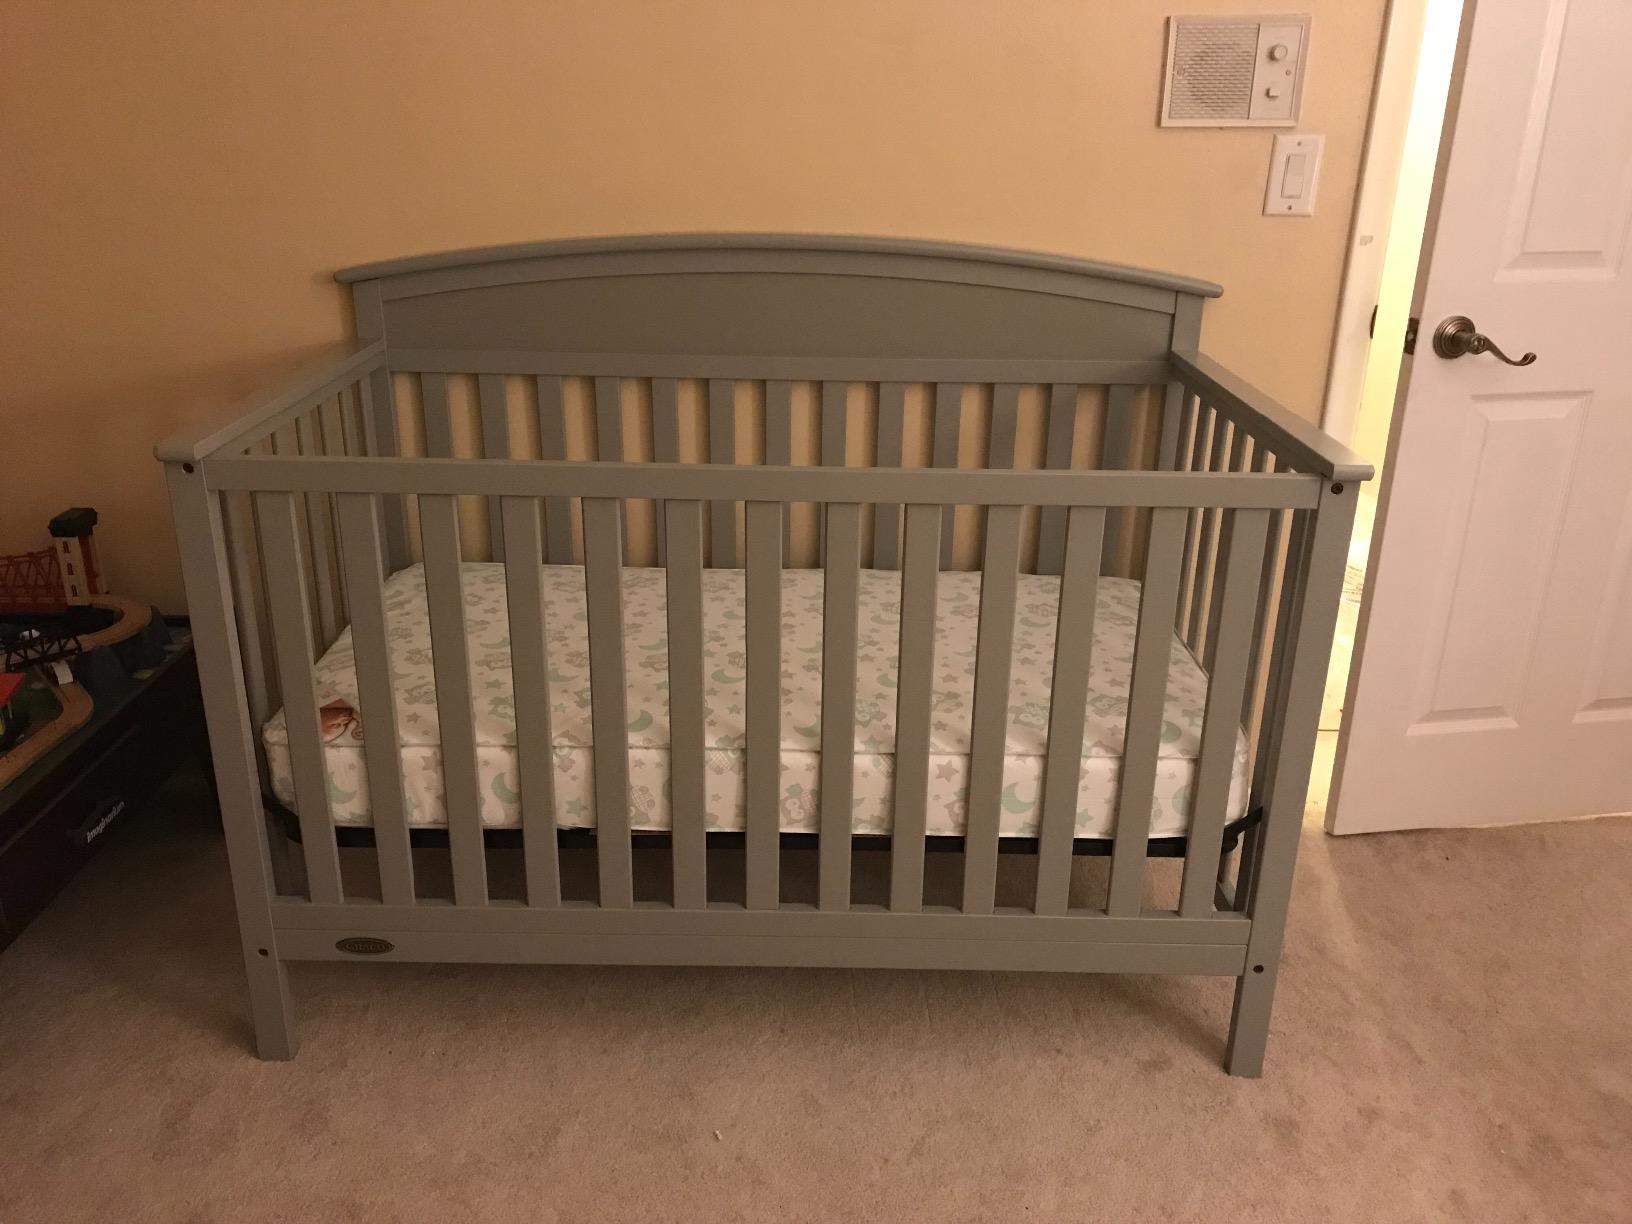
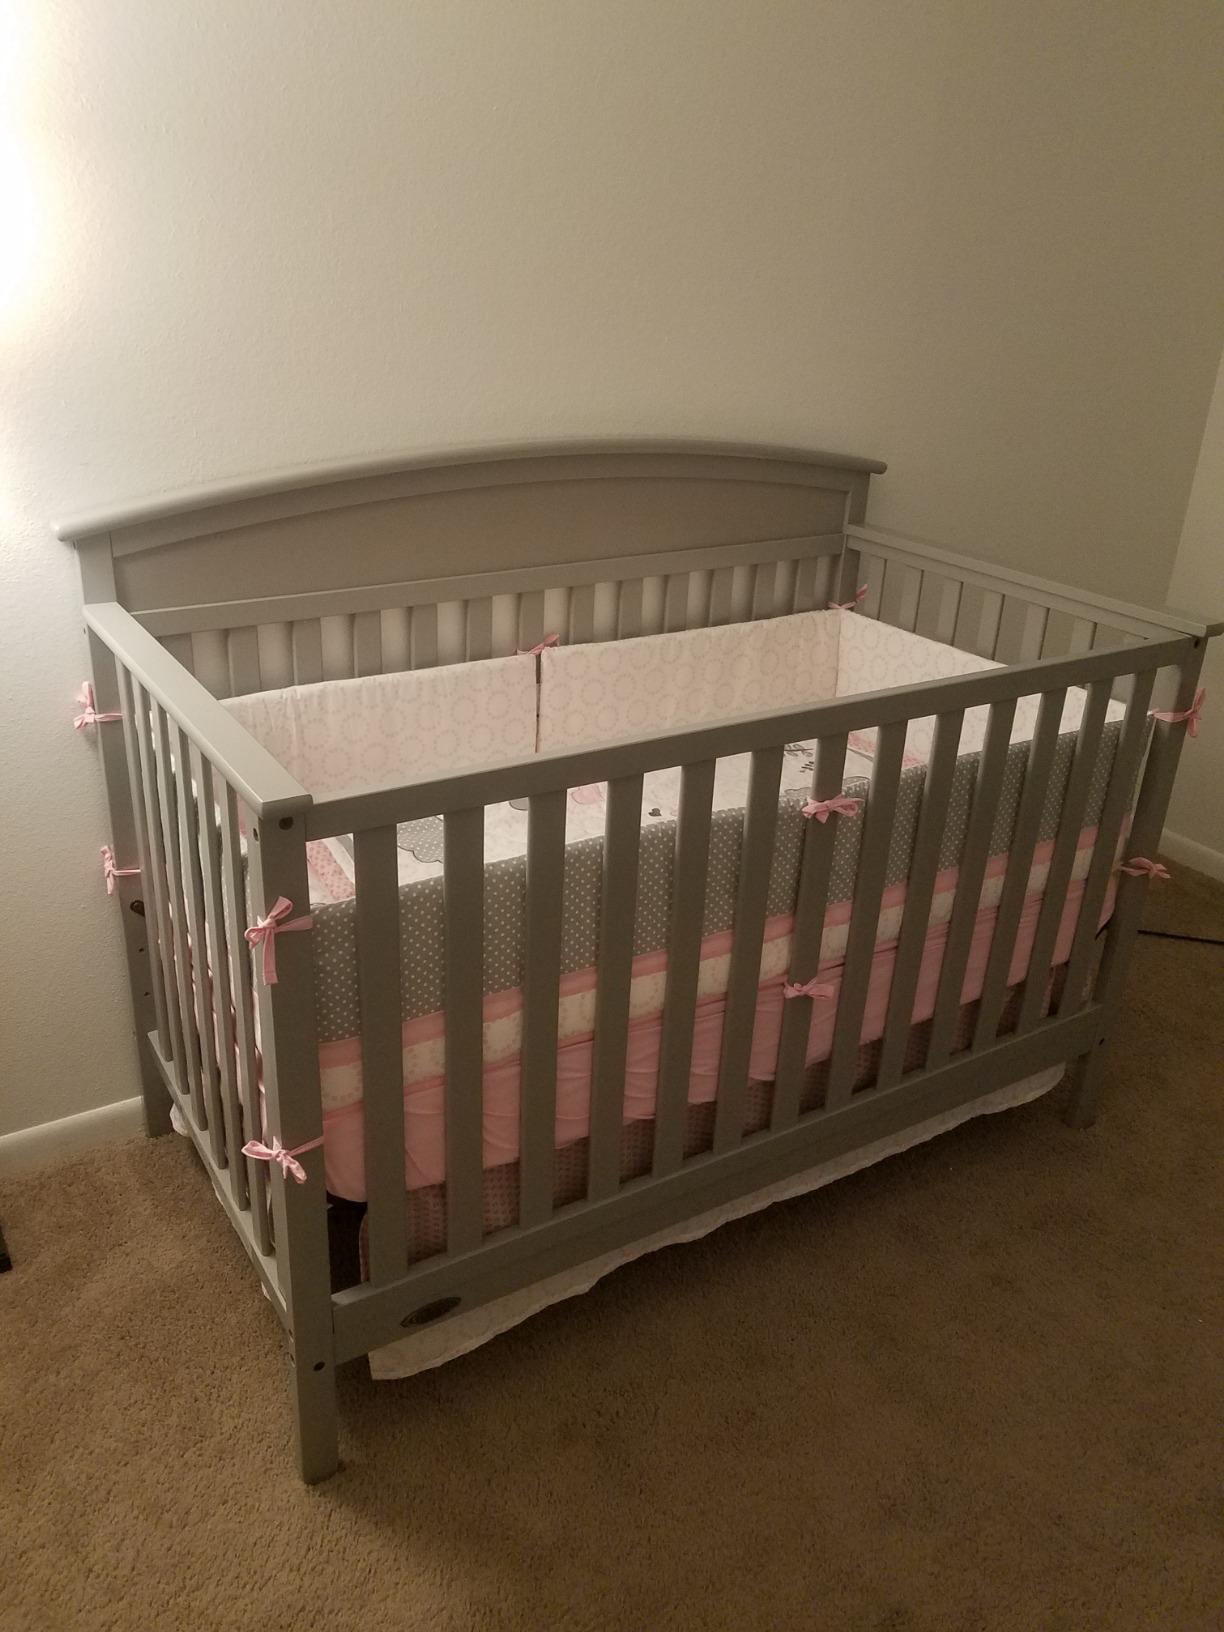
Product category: products_crib
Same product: yes